Francesco Caracciolo (naval officer)

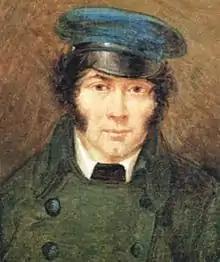
Portrait of Francesco Caracciolo

Prince Francesco Caracciolo (18 January 1752 – 30 June 1799) was an Italian naval officer and revolutionary.